William Cullen Wilcox

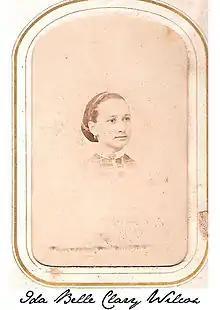

With the Wilcox's help, Dube was able to attend Oberlin College although he also had to find time to work. Dube never graduated but he gathered a basic higher education. Dube returned to Africa to found what became the Ohlange High School in 1901. (Dube founded a newspaper and he was a founder and the first President of the organisation that became the African National Congress.)